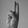
ASL letter: U